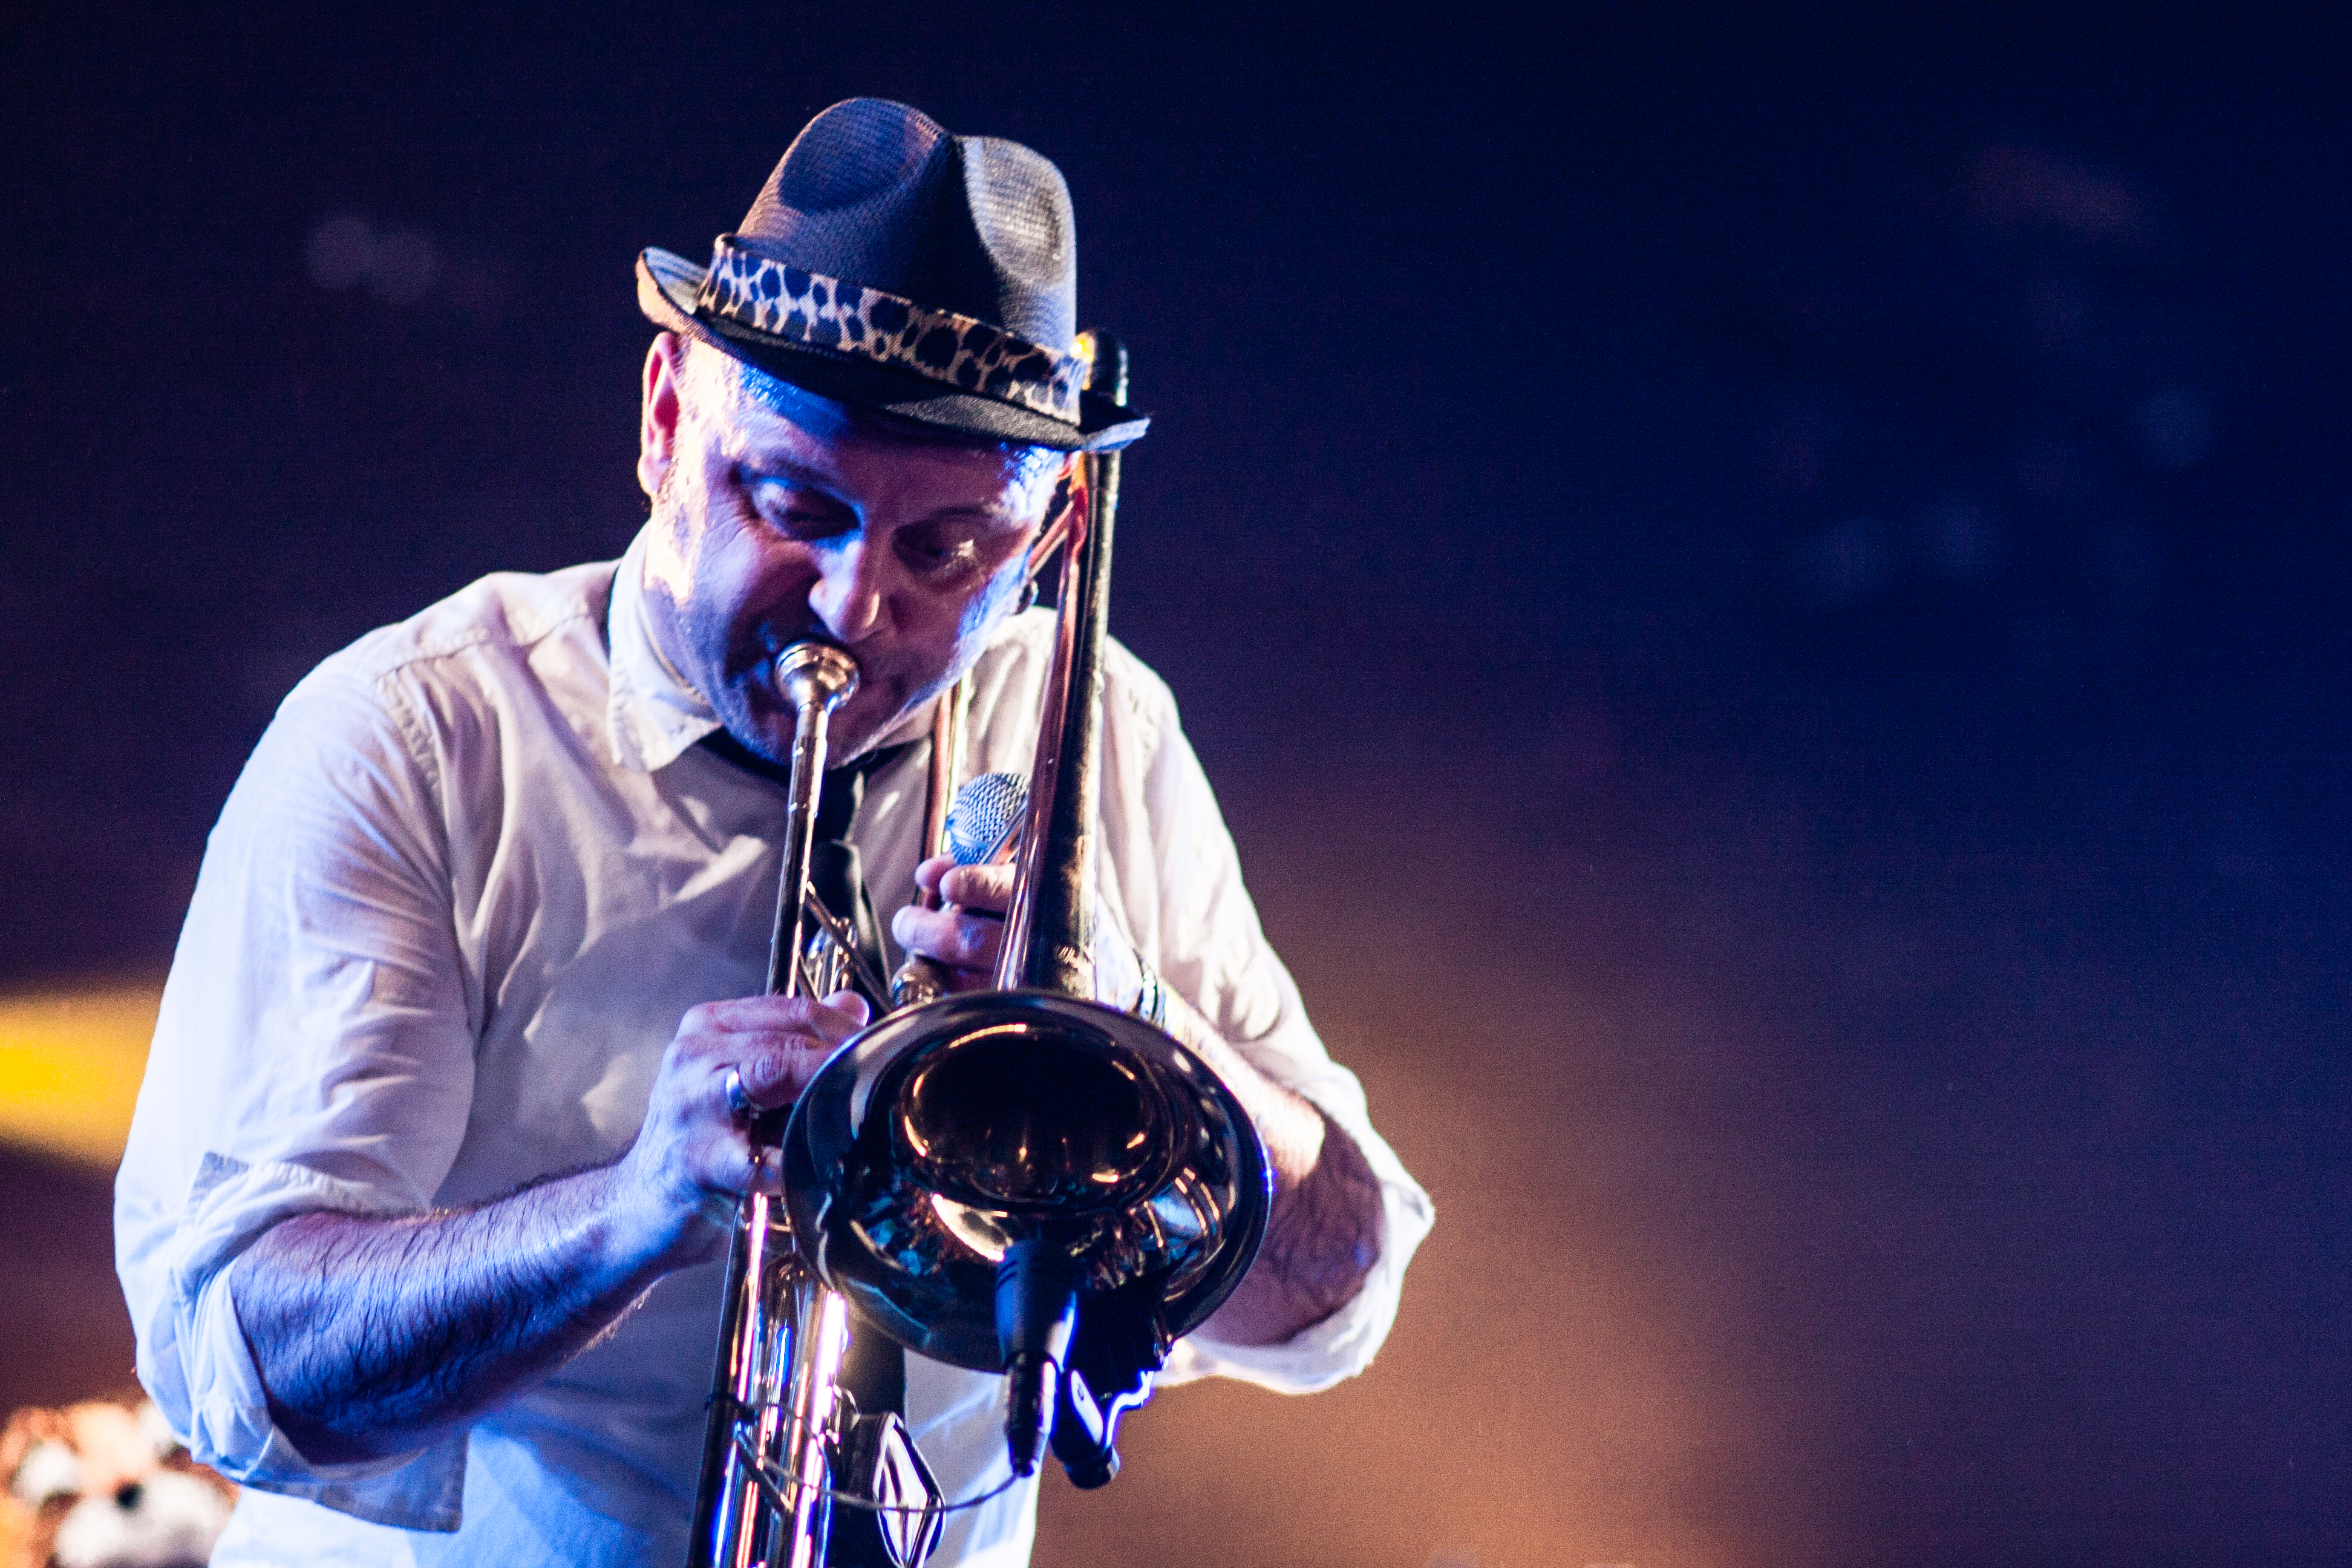
music, concert, live, blue, musician, festival, stage, 2012, dour, marcel, orchestre, dour2012, marceletsonorchestre, performance, singing, guitarist, entertainment, performing arts